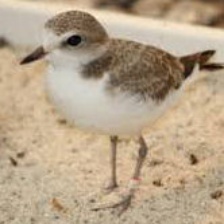
Species: SNOWY PLOVER
Scientific name: CHARADRIUS NIVOSUS